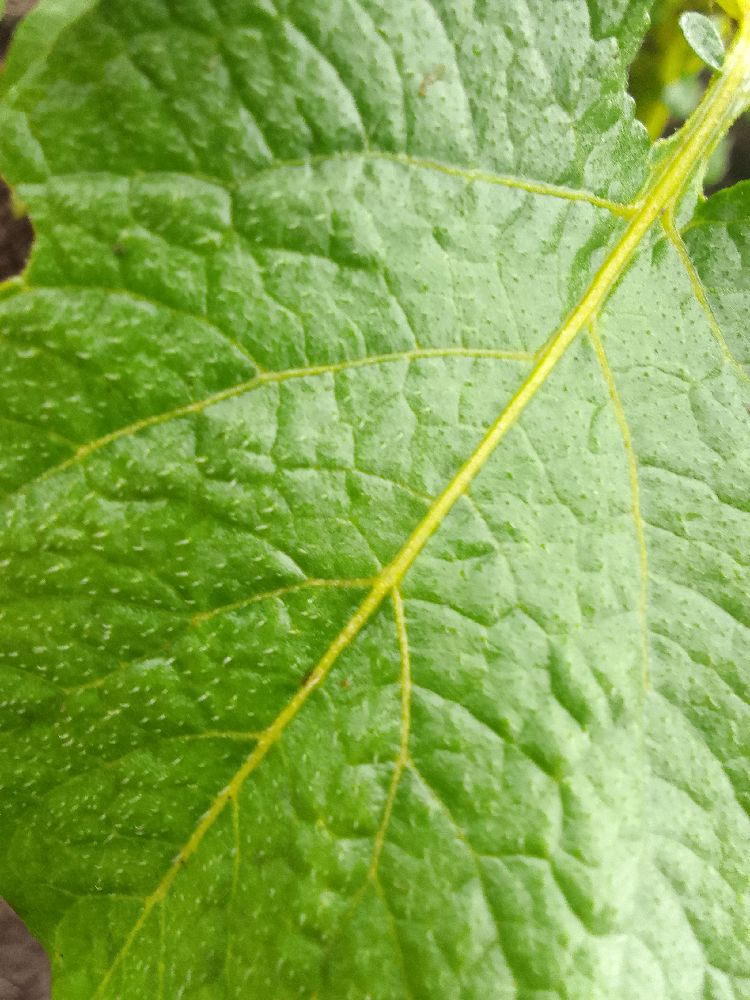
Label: Healthy